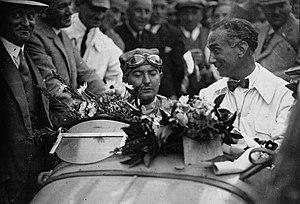
William Grover-Williams (D) et Caberto Conelli (G) vainqueurs du Grand Prix de Belgique 1931 sur Bugatti T51.
Le Grand Prix de Belgique 1931 est un Grand Prix comptant pour le Championnat d'Europe des pilotes qui s'est tenu sur le circuit de Spa-Francorchamps le 12 juillet 1931.
Le Comte Carlo Alberto Conelli, de Prosperi, dit Caberto Conelli, né le 28 août 1889 à Belgirate et décédé le 25 août 1974 à Belgirate, était un pilote automobile italien.
William Grover-Williams, né le 16 janvier 1903 à Montrouge et mort en mars 1945 à Sachsenhausen, était un pilote de course automobile et, pendant la Seconde Guerre mondiale, un agent secret français du Special Operations Executive.